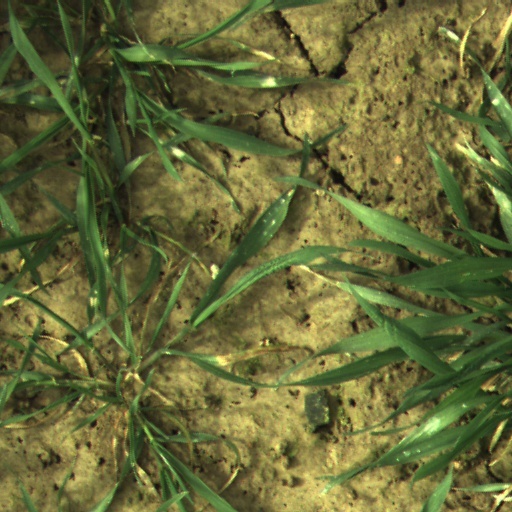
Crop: wheat